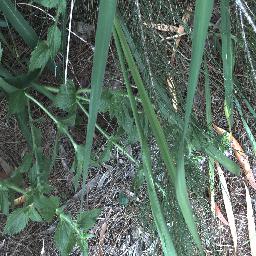
Label: siam_weed